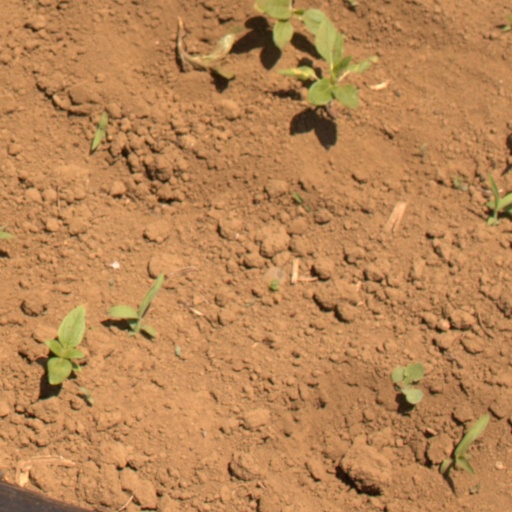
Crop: Jerusalem artichoke